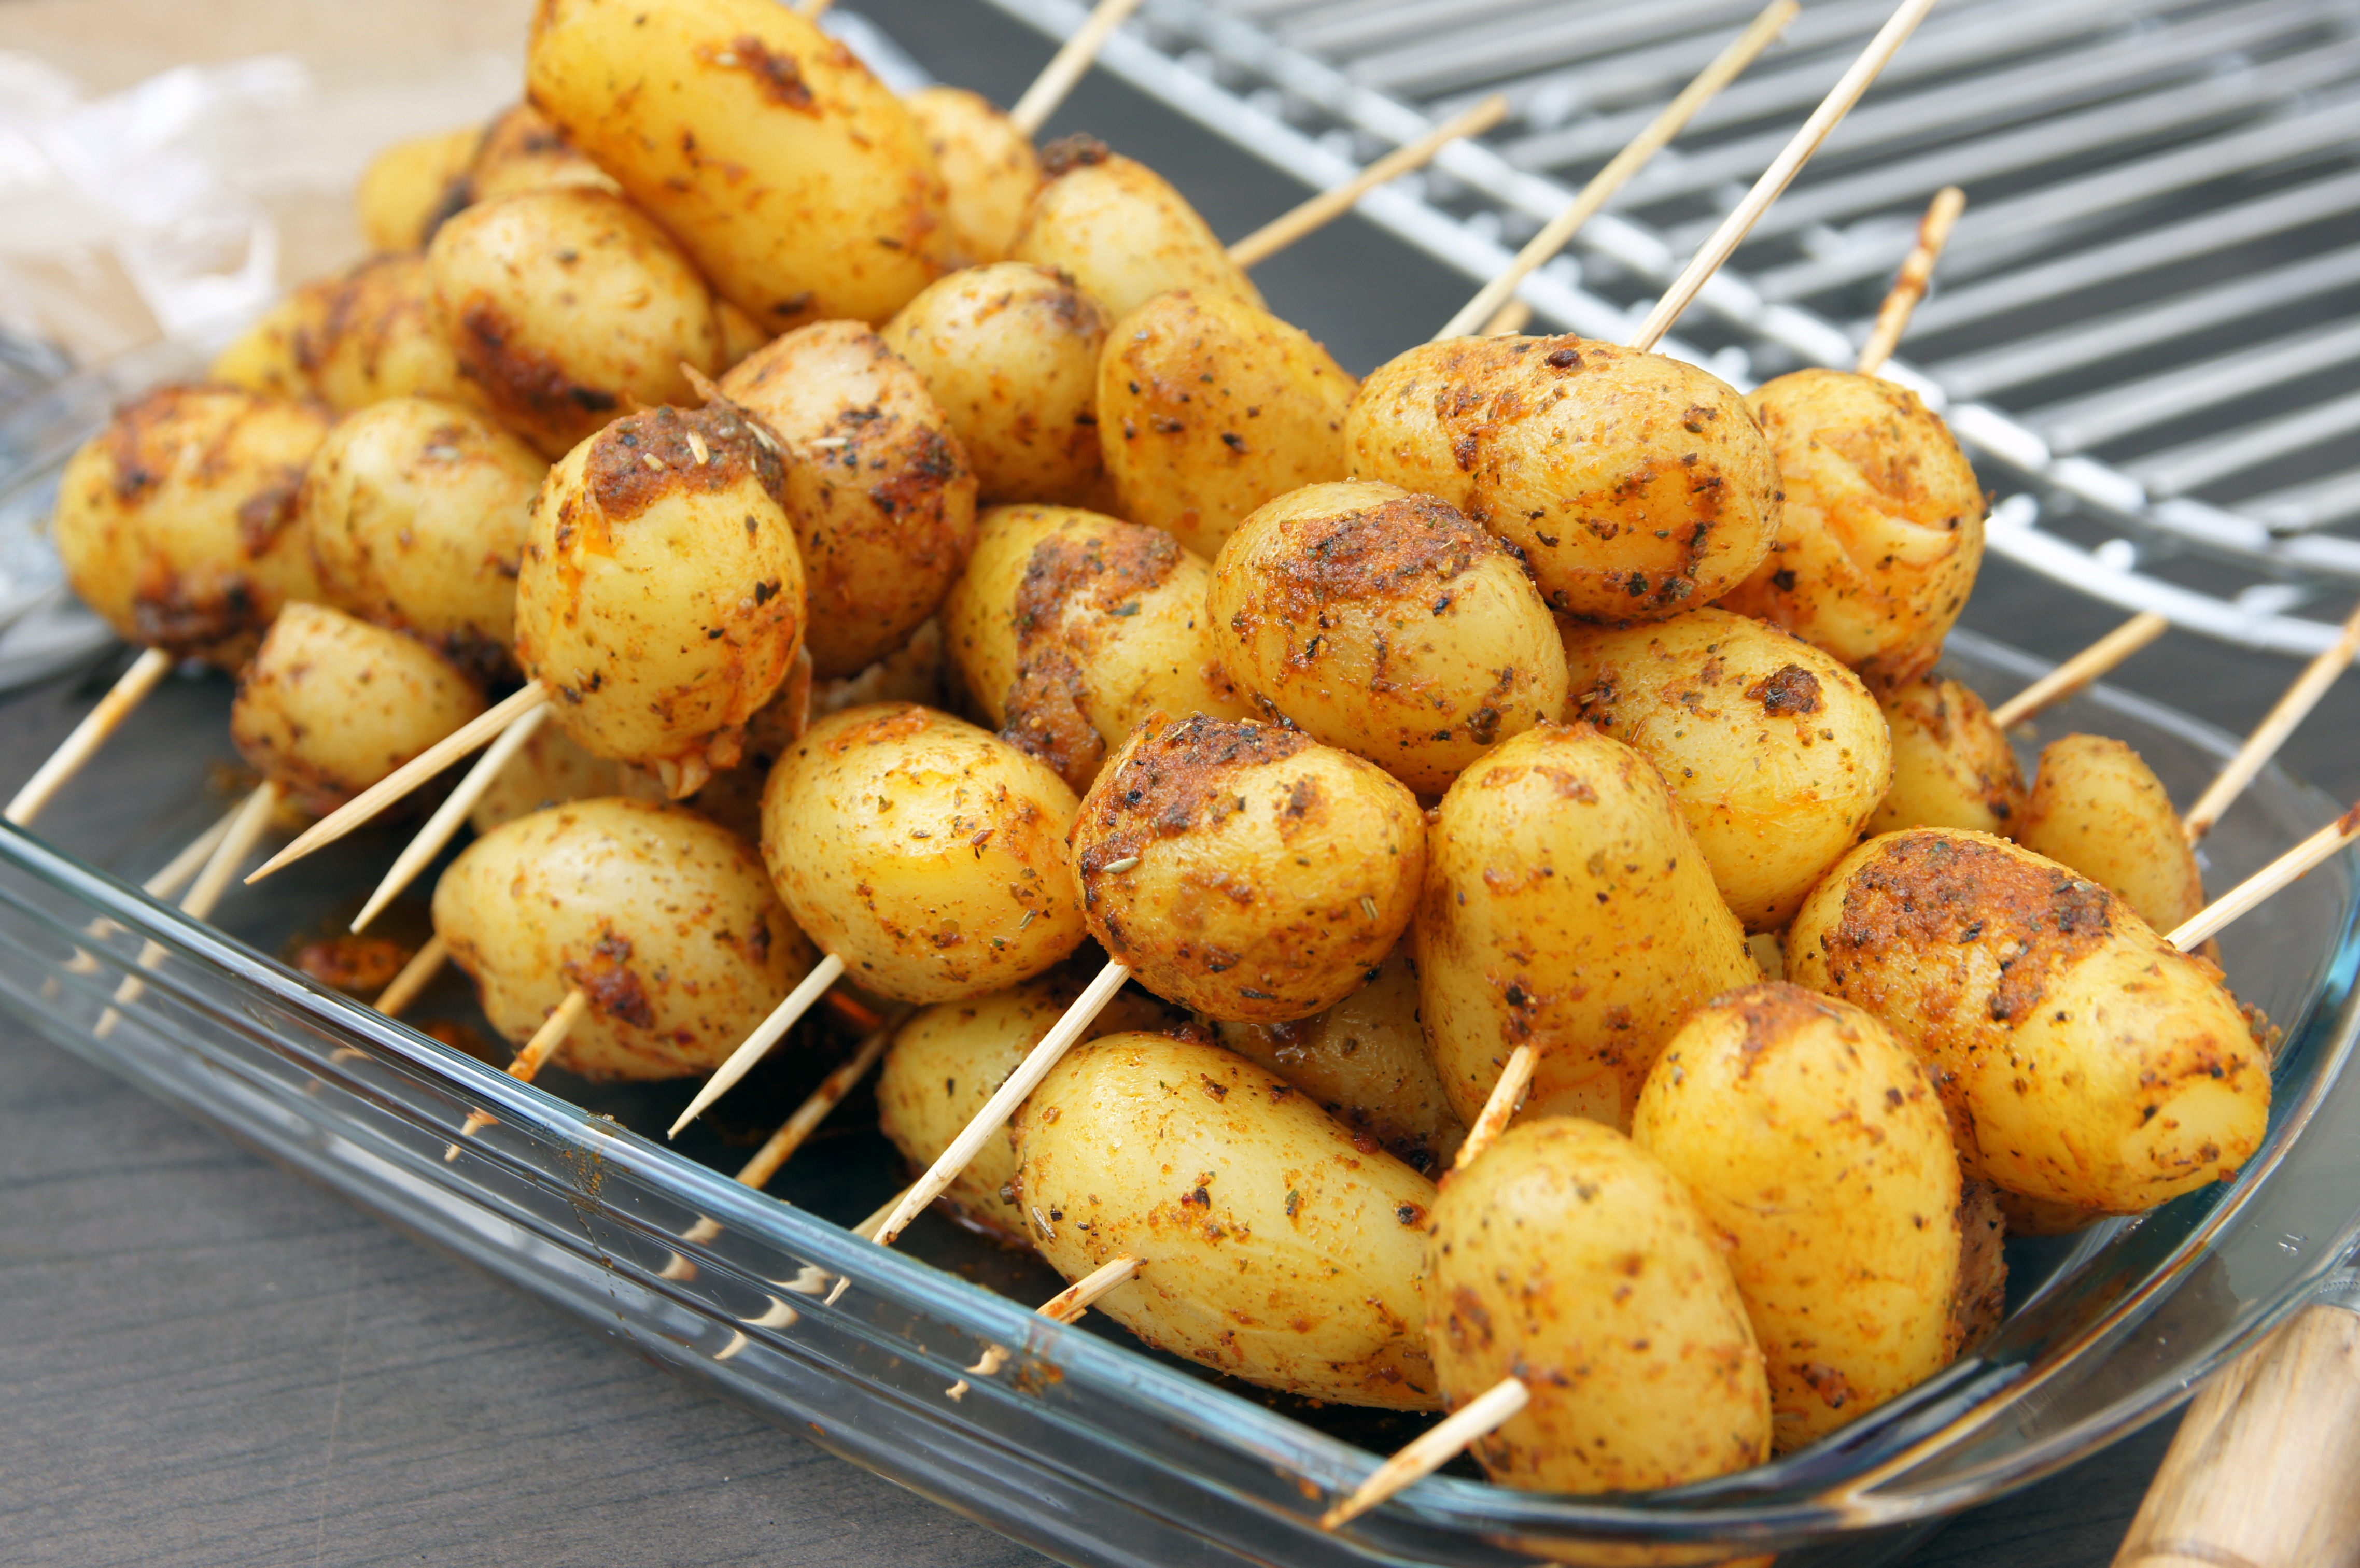
outdoor, plant, wood, dish, meal, food, produce, vegetable, flame, fire, fireplace, camping, ash, campfire, eat, barbecue, heat, potato, grill, burn, camp, hot, out, skewers, potatoes, embers, flowering plant, heiss, root vegetable, rosemary potatoes, aluminium tray, land plant, potato and tomato genus